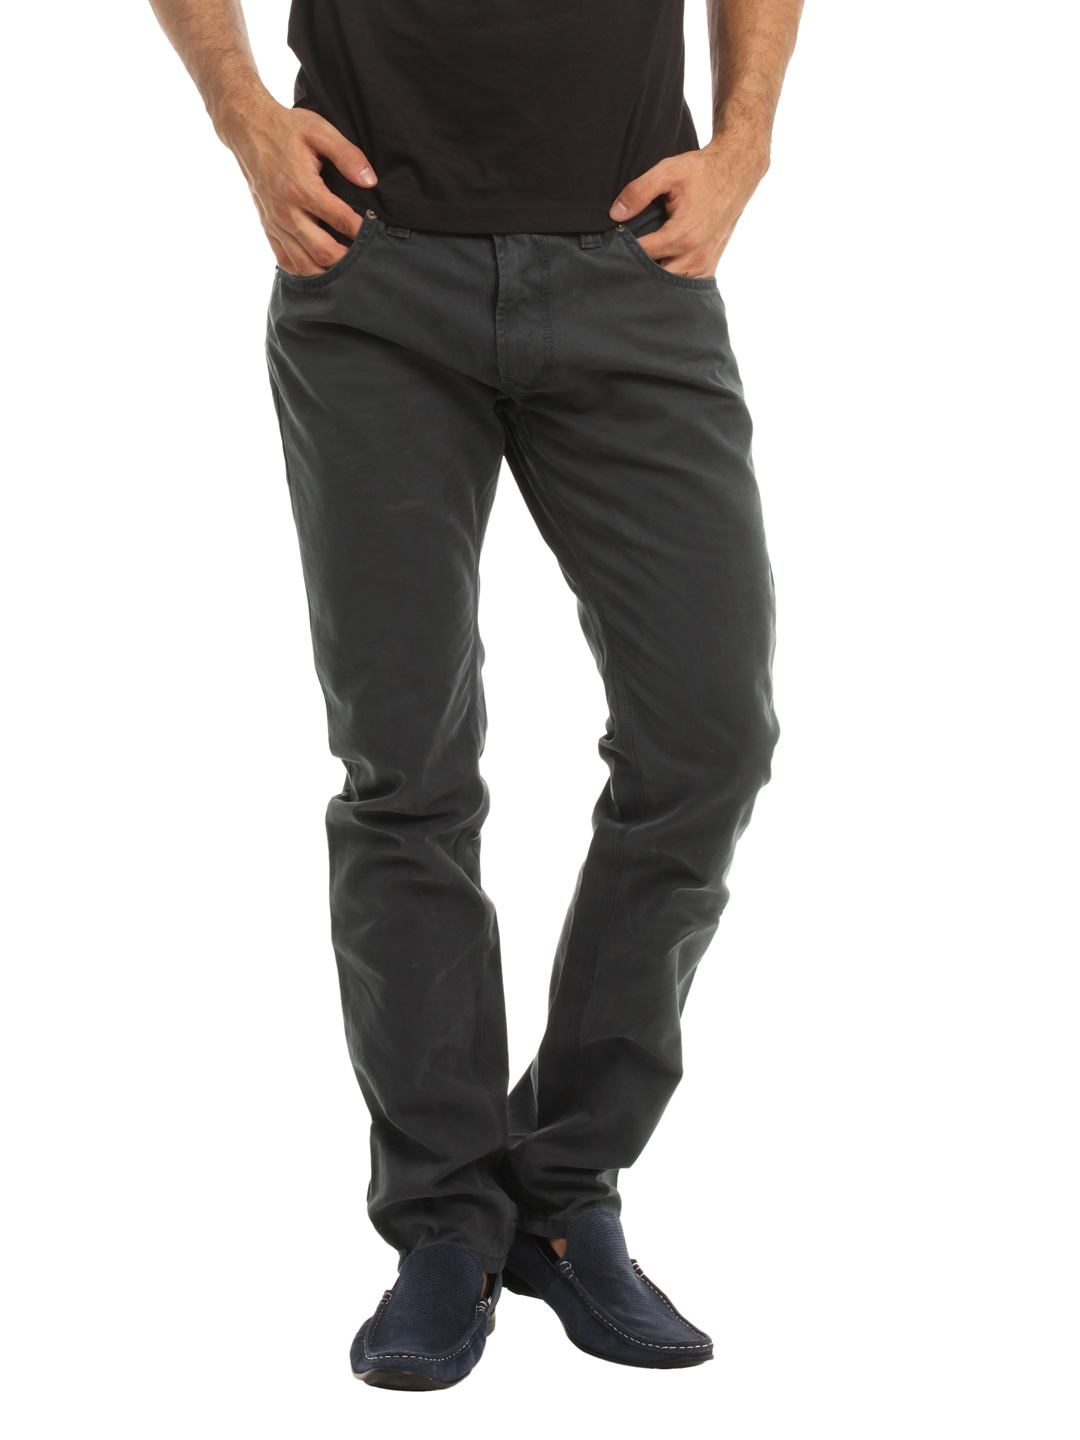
French Connection Men Grey Trousers
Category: Apparel / Bottomwear / Trousers
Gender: Men
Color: Grey
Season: Summer 2012
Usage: Casual